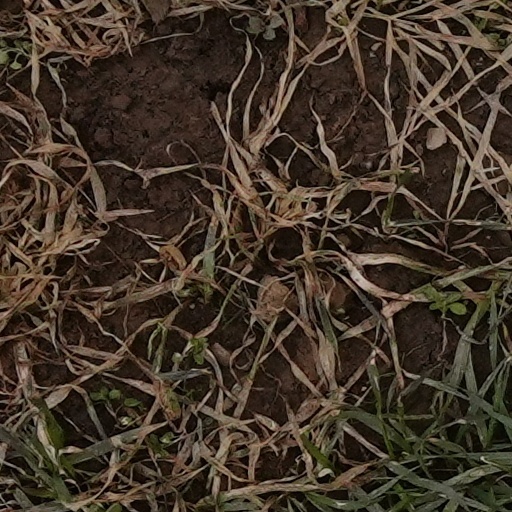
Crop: wheat